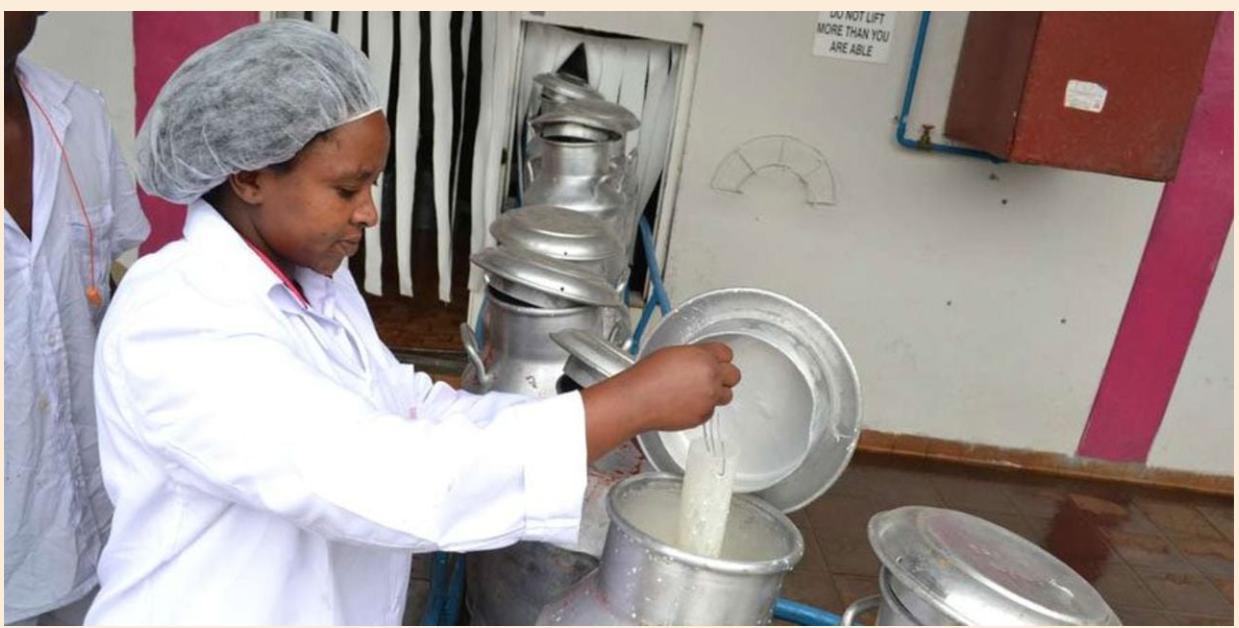
Watu pia wasome vile ya kupika chakula, sababu huko kwenye mahoteli watu ambao wanafaa kupika ndio wanahitajika, kwa hivyo wasome vile ya kupika chakula.